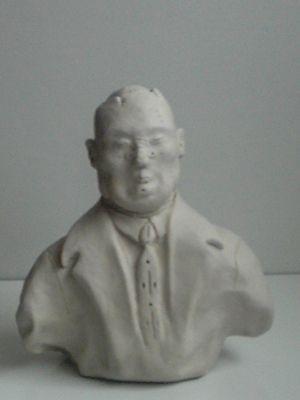
Enes Bilal, dit Enki Bilal /ɛŋki bilal/, est auteur de bande dessinée et réalisateur français, né le 7 octobre 1951 à Belgrade en Yougoslavie.
Le Sommeil du Monstre, publié en 1998, est le premier album de La Tétralogie du Monstre, une série de bande dessinée, écrite, dessinée et mise en couleur par Enki Bilal.